Battle of Numistro

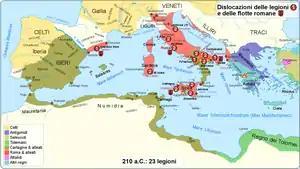
Strategic situation in 210 BC

According to Livy, the fight started early in the morning. Marcellus put his "I Legion" and "Right Alae Sociorum" in the front line. During the combat both units were relieved by the "III Legion" and "Left Alae". Punic forces described by Livy included Balearic slingers and Spanish infantry, as well as elephants. The battle lasted one day but after a hard fight the result was inconclusive, since it ended due to nightfall, with Hannibal retreating to Apulia the next day. Adrian Goldsworthy in 2004 counted it as a marginal Roman victory. Marcellus left his injured soldiers at the town to recover and followed Hannibal to hunt him in that territory, having minor engagements until the end of that year's campaign. Frontinus said that Hannibal won the battle because he defended his flank with hollows and precipitous roads. Hans Delbrück in 1920 called the battle a Carthaginian victory.